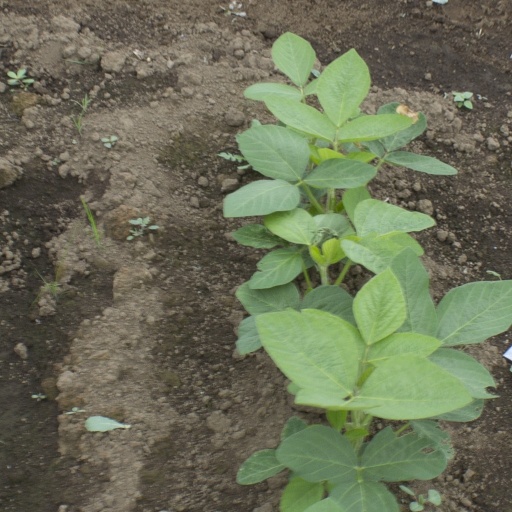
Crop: soybean